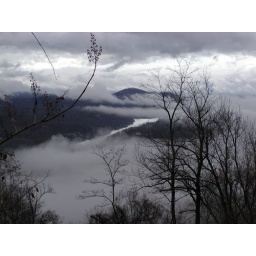
We visited Chimney rock park in NC. It had the most amazing views on the mountains